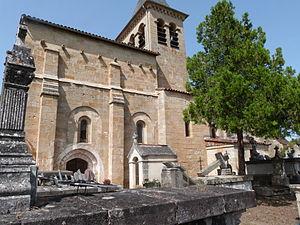
Église Saint-Pierre de Fourmagnac (Inscrit) This building is indexed in the Base Mérimée, a database of architectural heritage maintained by the French Ministry of Culture,
L'église Saint-Pierre est une église catholique située à Fourmagnac, dans le département français du Lot, en France.